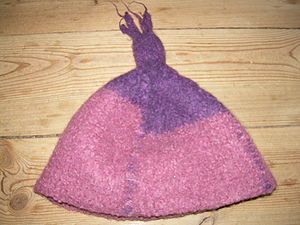
Filt / Filtemetoder / Filtning af strikkede tekstiler
Strikket hat som efterfølgende er filtet.
Filtet hat
Filt er et tekstil, som fremstilles af kartet uld. Ved kontakt med vand og sæbe og efterfølgende mekanisk forarbejdning fletter uldfibrene sig ind i hinanden, og det faste tekstil dannes.